Li Xuejian

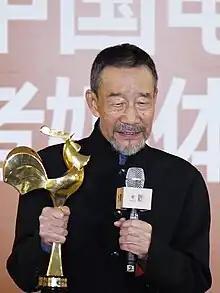
Li at the 36th Golden Rooster Awards Ceremony

Li Xuejian (born February 20, 1954) is a veteran Chinese actor, best known for portraying Song Jiang in "The Water Margin" television series, CCTV's 1998 adaptation of the classical novel of the same title. Li also played the various historical military and political figures in the Chinese Civil War, and acted in the 2006 film "The Go Master" based on the biography of "go" player Go Seigen.